Magach

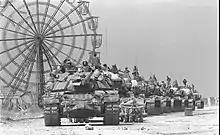
Columns of Magach 6B in Lebanon, 1982

Prior to the 1982 invasion of Lebanon (1982 Lebanon War), Magach 6 and 7 tanks were fitted with explosive reactive armor (ERA). Further work has been done on the upgraded Magach 6 models, including new belly armor, Merkava tracks, new fire controls, a thermal sleeve for the gun and smoke grenades, eventually resulting in the Magach 6b (Bet) and ultimate 6b Gal Batash and equivalent Magach 7c Gimel models.